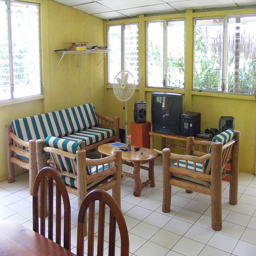
A bunch of chairs sitting in a room, with a fan behind them.
A television is sitting on a table surrounded by furniture.
There is a TV near the couch and chairs.
A small open concept living and dining area with wood paneling and large windows.
Rough wood-frame furniture with striped cushions, in a bright room with a white tile floor.